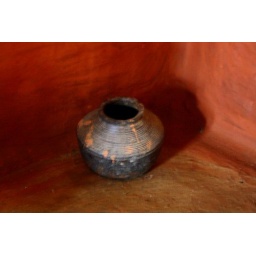
An earthen vessel againt the bright red mud wall in the hill house